Anglo-Japanese Alliance

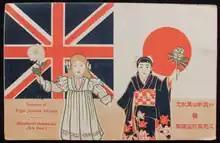
Commemorative postcard 1905

The was an alliance between the United Kingdom and the Empire of Japan which was effective from 1902 to 1923. The treaty creating the alliance was signed at Lansdowne House in London on 30 January 1902 by British foreign secretary Lord Lansdowne and Japanese diplomat Hayashi Tadasu. After the preceding era of unequal treaties enforced on Asian countries including Japan, the alliance was a military pact concluded on more equal terms between a Western power and non-Western nation. It reflected the success of Meiji-era reforms that modernized and industrialized Japan's economy, society and military, which enabled Japan to extract itself from the inferior position it had previously shared with other Asian countries like China, which had been subordinated to Western empires either through formal colonial acquisition or unequal treaties.